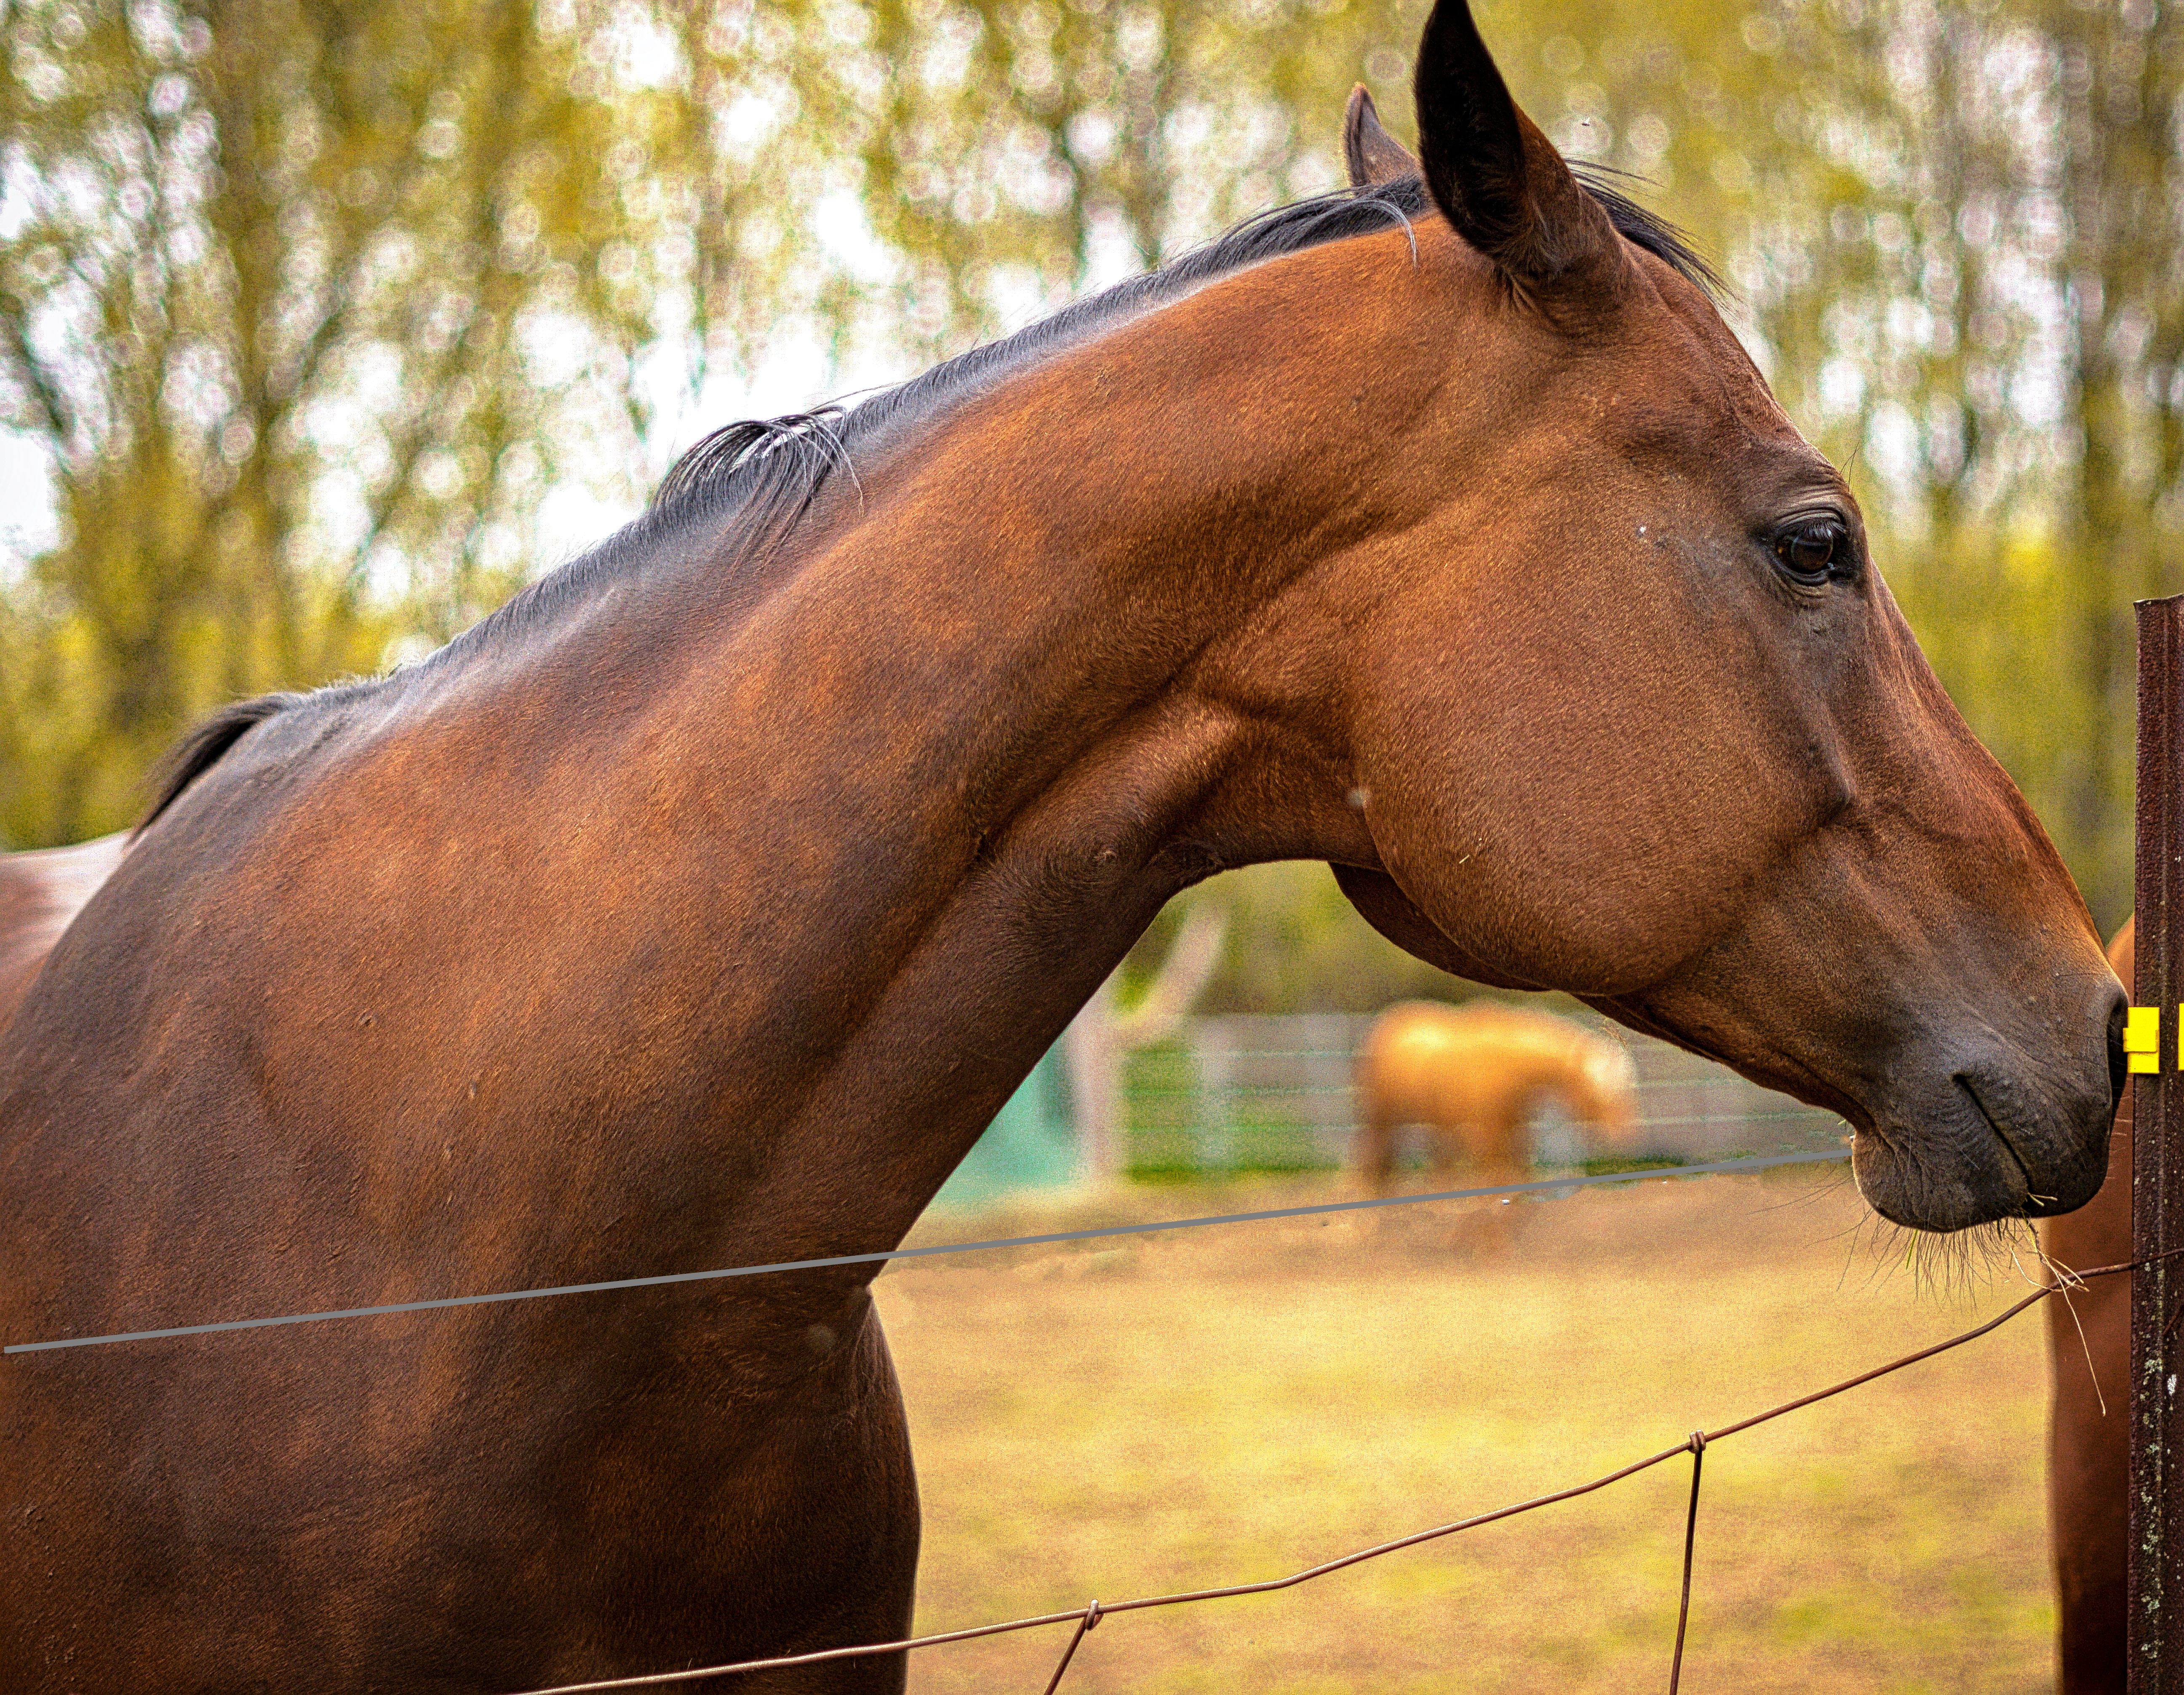
animal, horse, eye, vertebrate, liver, working animal, mammal, sorrel, tree, terrestrial animal, eyelash, sky, grass, snout, landscape, pack animal, livestock, grassland, mane, wildlife, wood, mare, pasture, fence, stallion, horse supplies, ranch, mustang horse, bridle